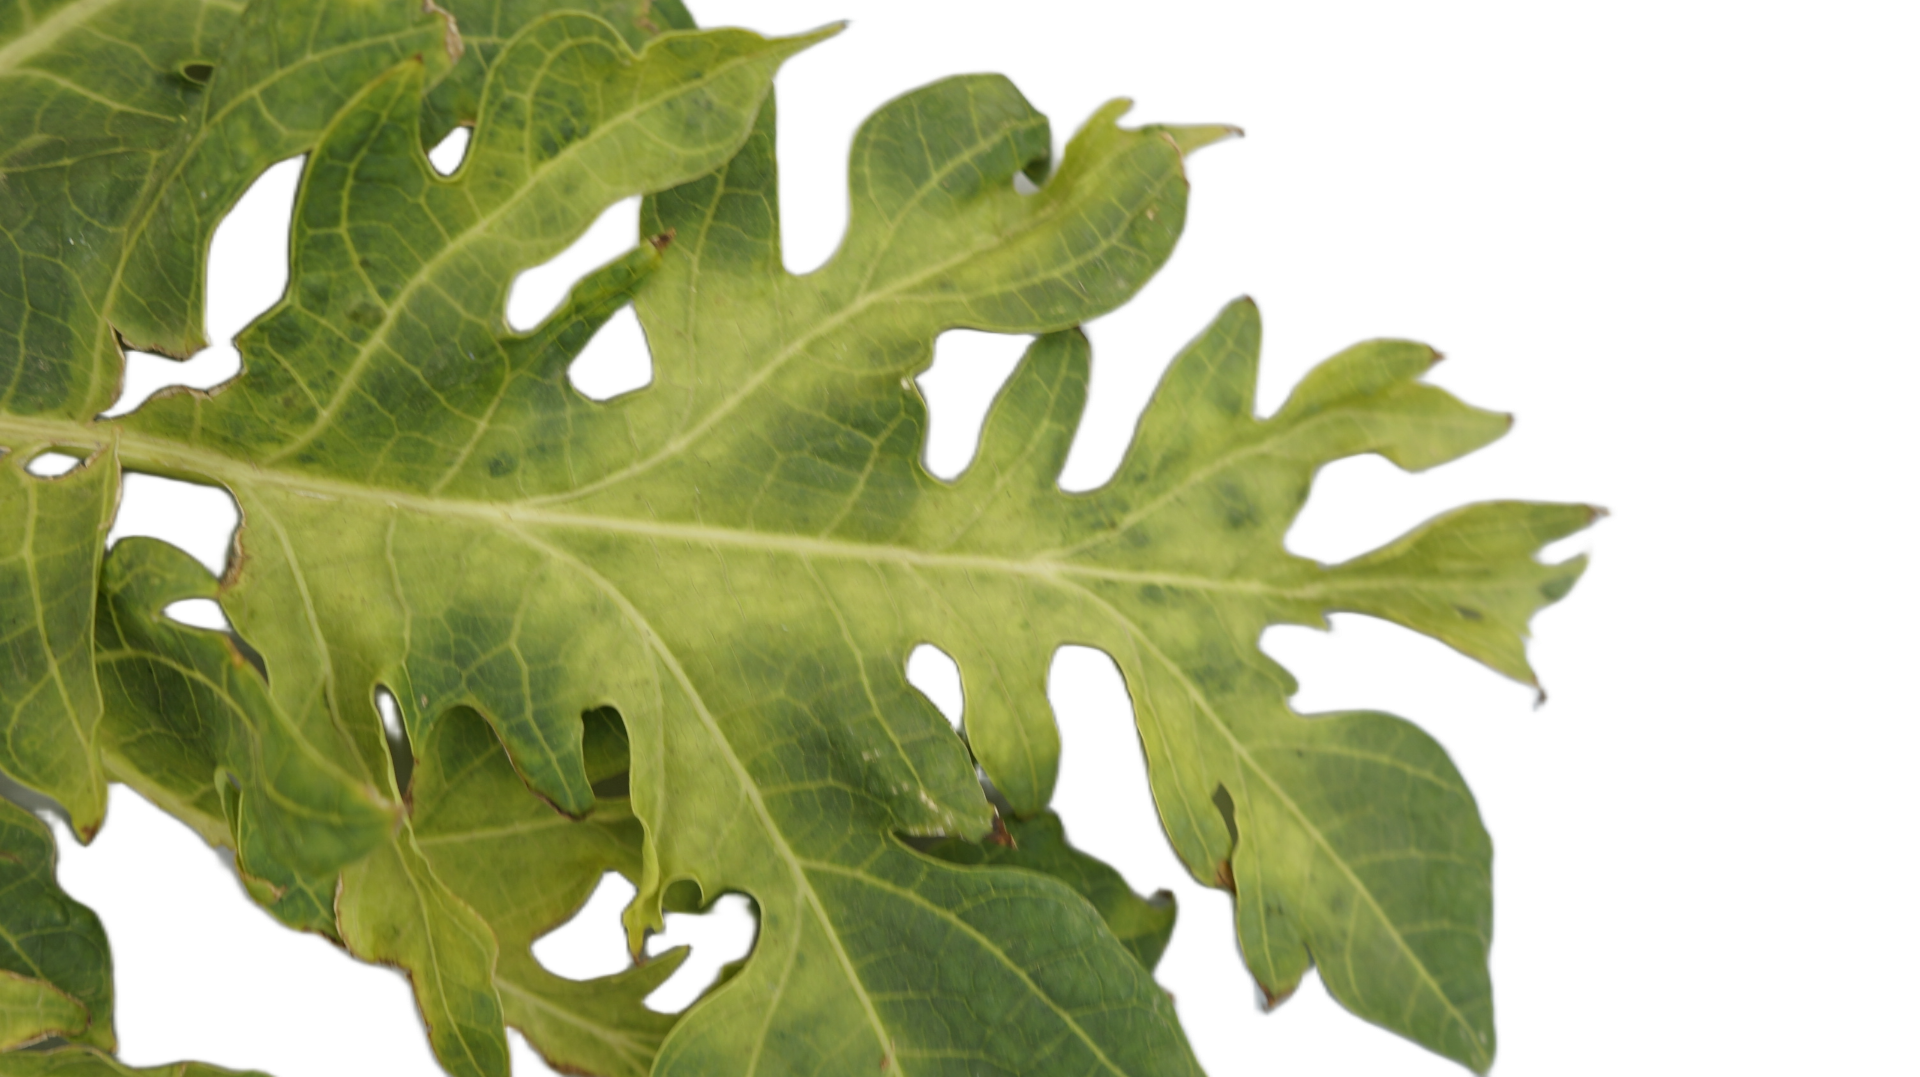
Crop: Papaya
Label: Mosaic_Virus